Reformation

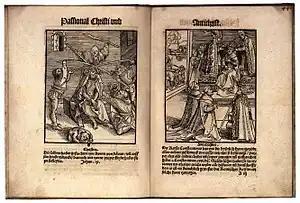
Woodcuts by Lucas Cranach the Elder from the "Passional of Christ and Antichrist", contrasting Christ who wears the Crown of Thorns and is mocked "(on the left)", with the pope crowned with a tiara and adored by bishops and abbots "(on the right)"

A new intellectual movement known as Humanism emerged in the Late Middle Ages. The Humanists' slogan ('back to the sources!') demonstrated their enthusiasm for Classical texts and textual criticism. The rise of the Ottoman Empire led to the mass immigration of Byzantine scholars to Western Europe, and many of them brought manuscripts previously unknown to western scholarship. This led to the rediscovery of the Ancient Greek philosopher Plato. Plato's ideas about an ultimate reality lying beyond visible reality posed a serious challenge to scholastic theologians' rigorous definitions. Textual criticism called into question the reliability of some of the fundamental texts of papal privilege: humanist scholars, like Nicholas of Cusa (d. 1464) proved that one of the basic documents of papal authority, the allegedly 4th-century "Donation of Constantine" was a medieval forgery.